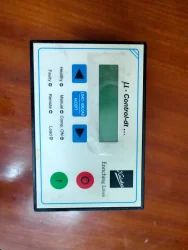
Label: Kirloskar_Screw_Compressor